Dead or Alive 3

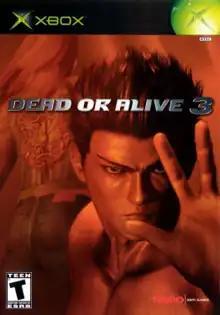
North American cover art featuring Jann Lee (front) and Hitomi (background)

is a 2001 fighting game developed by Team Ninja and published by Tecmo for the Xbox console as one of its launch titles. It is the third main entry in the "Dead or Alive" fighting series following "Dead or Alive 2" (1999). "Dead or Alive 3" improved upon the gameplay and graphics in beautiful detail compared to that of its predecessors. The game's story focuses on DOATEC's attempt to create the ultimate human weapon through their Omega Project by capturing the Mugen Tenshin Ninja Clan's Hajin Mon leader, Genra, and transforming him into an evil superhuman called Omega. The ninjas enter the third Dead or Alive tournament to defeat Omega.